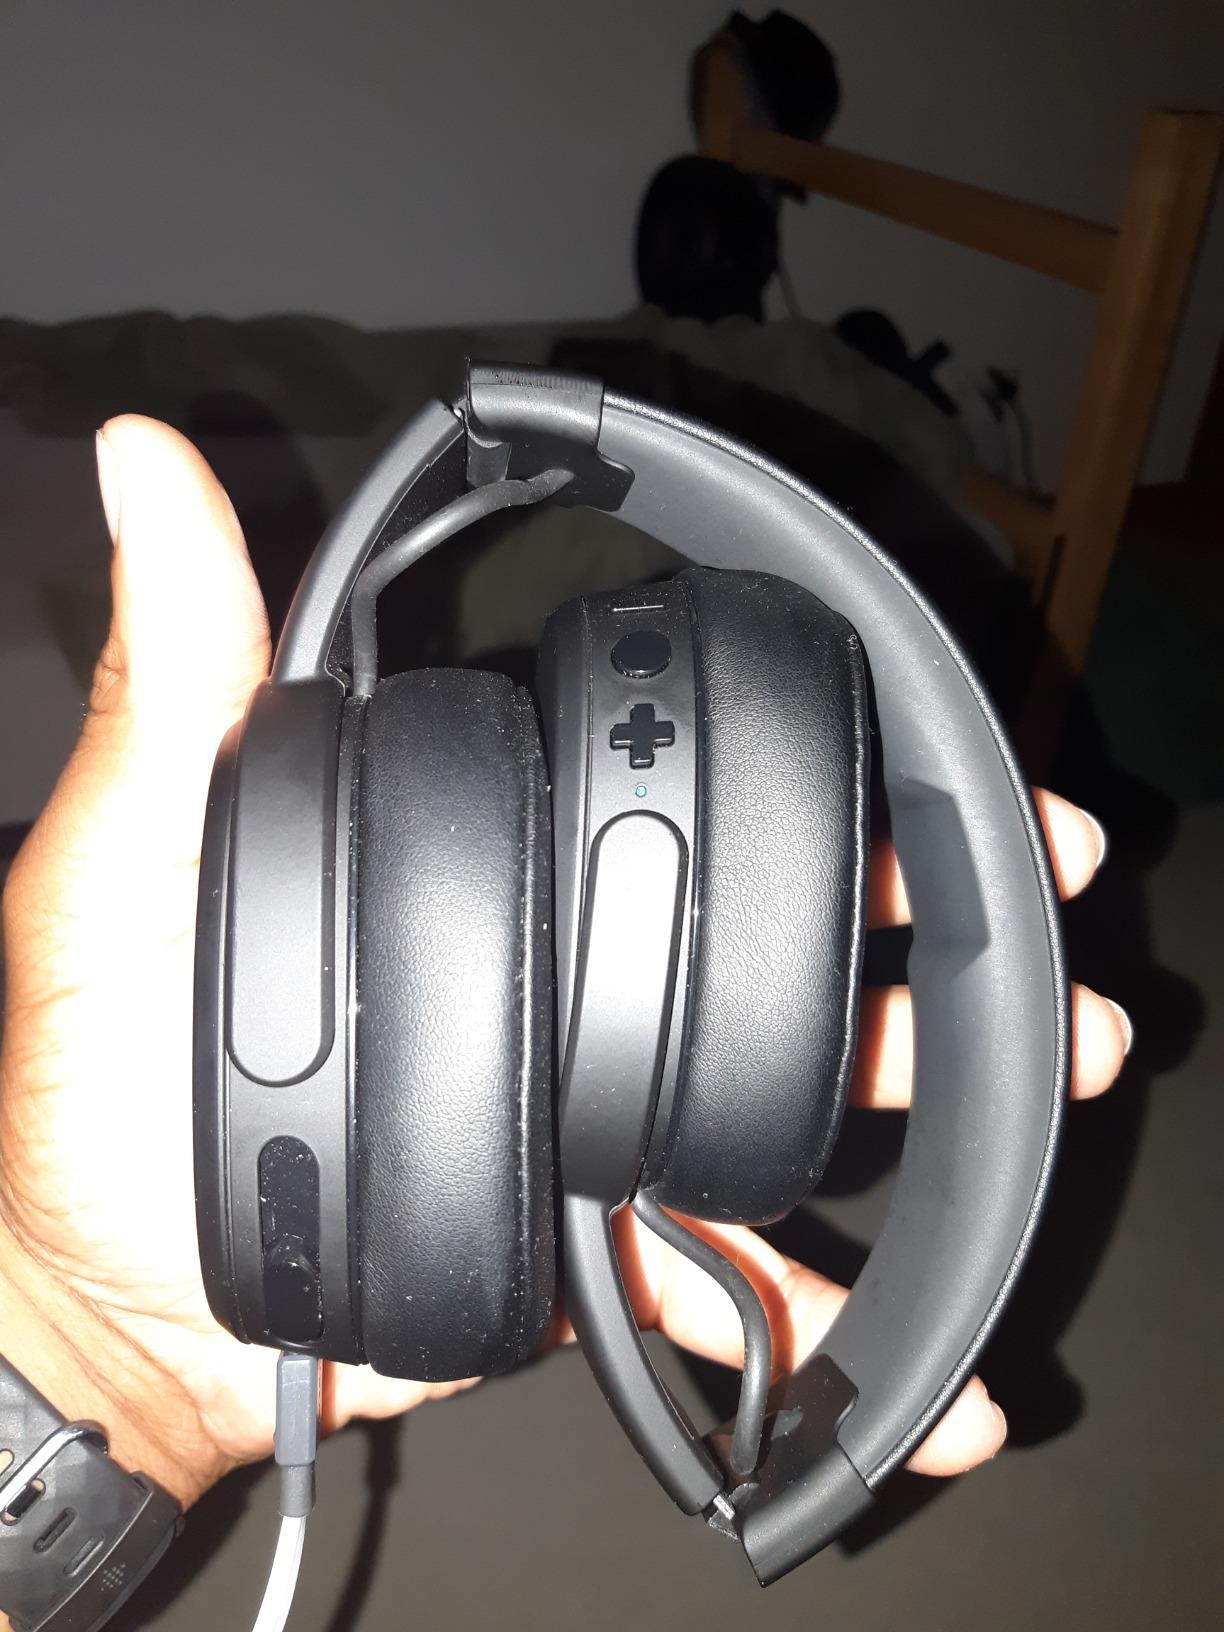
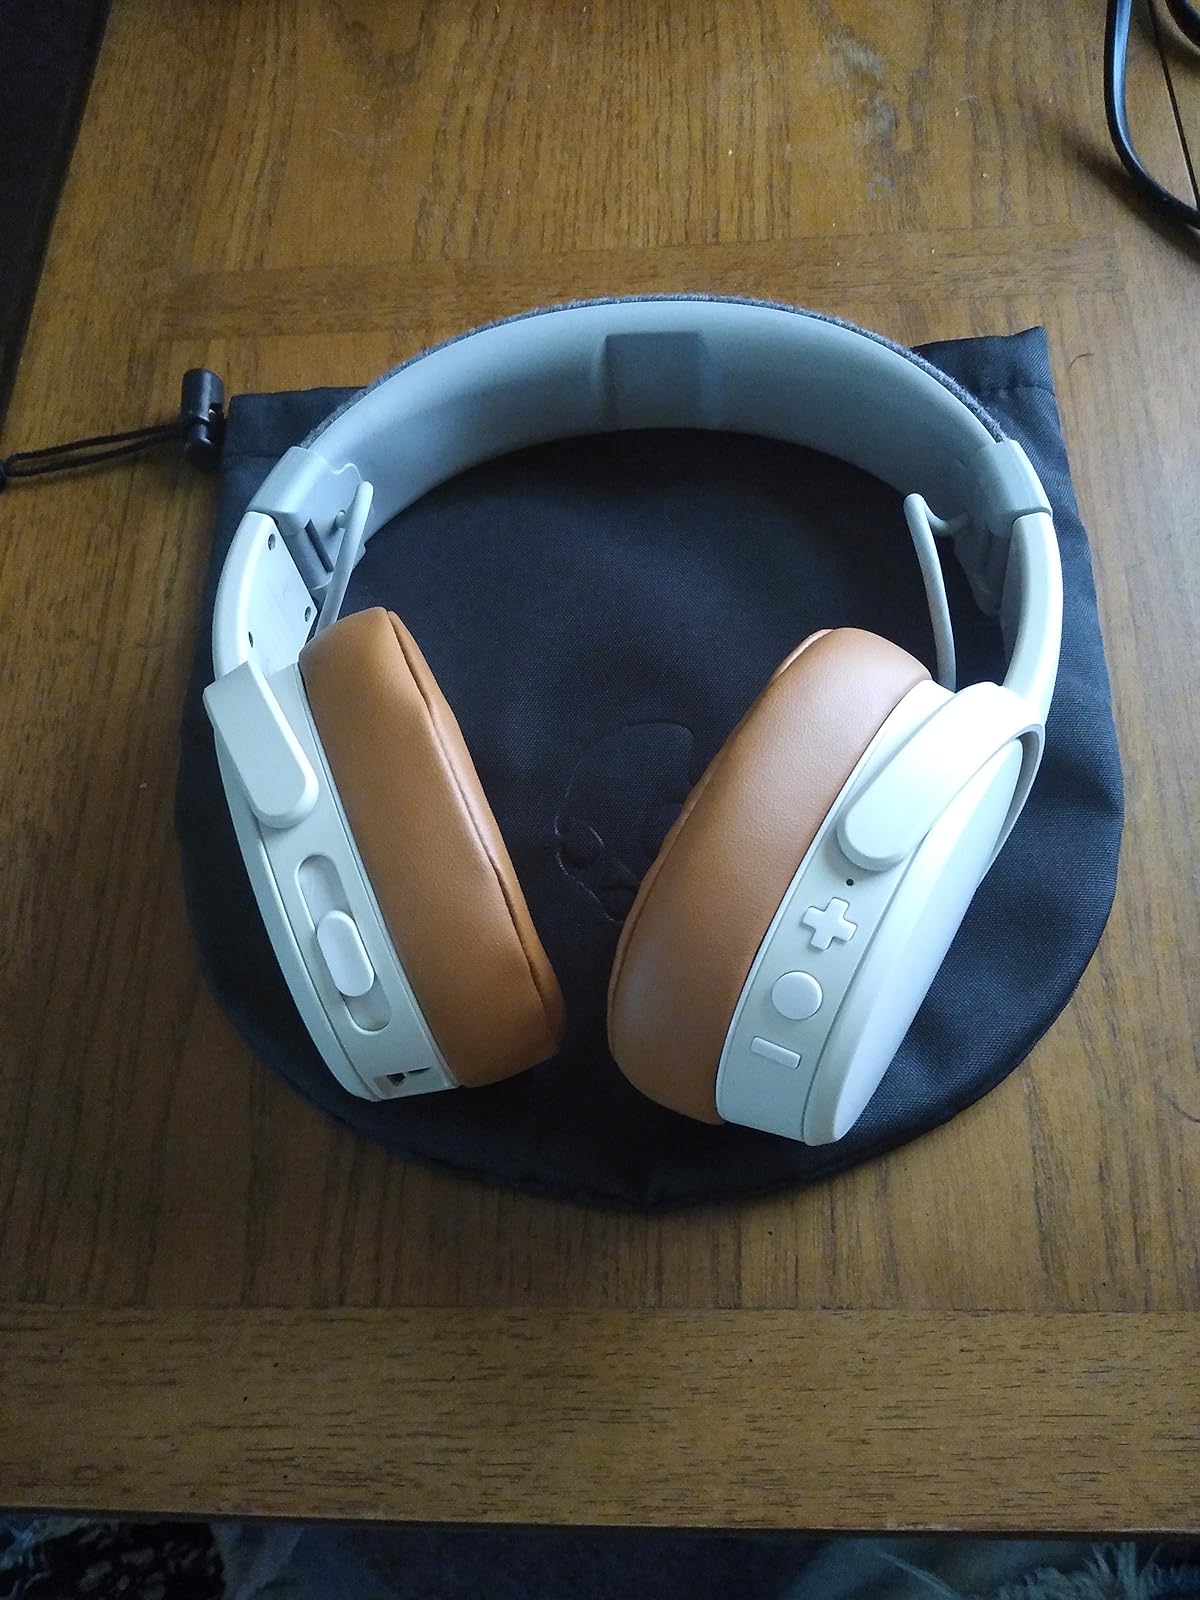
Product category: headphones
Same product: no